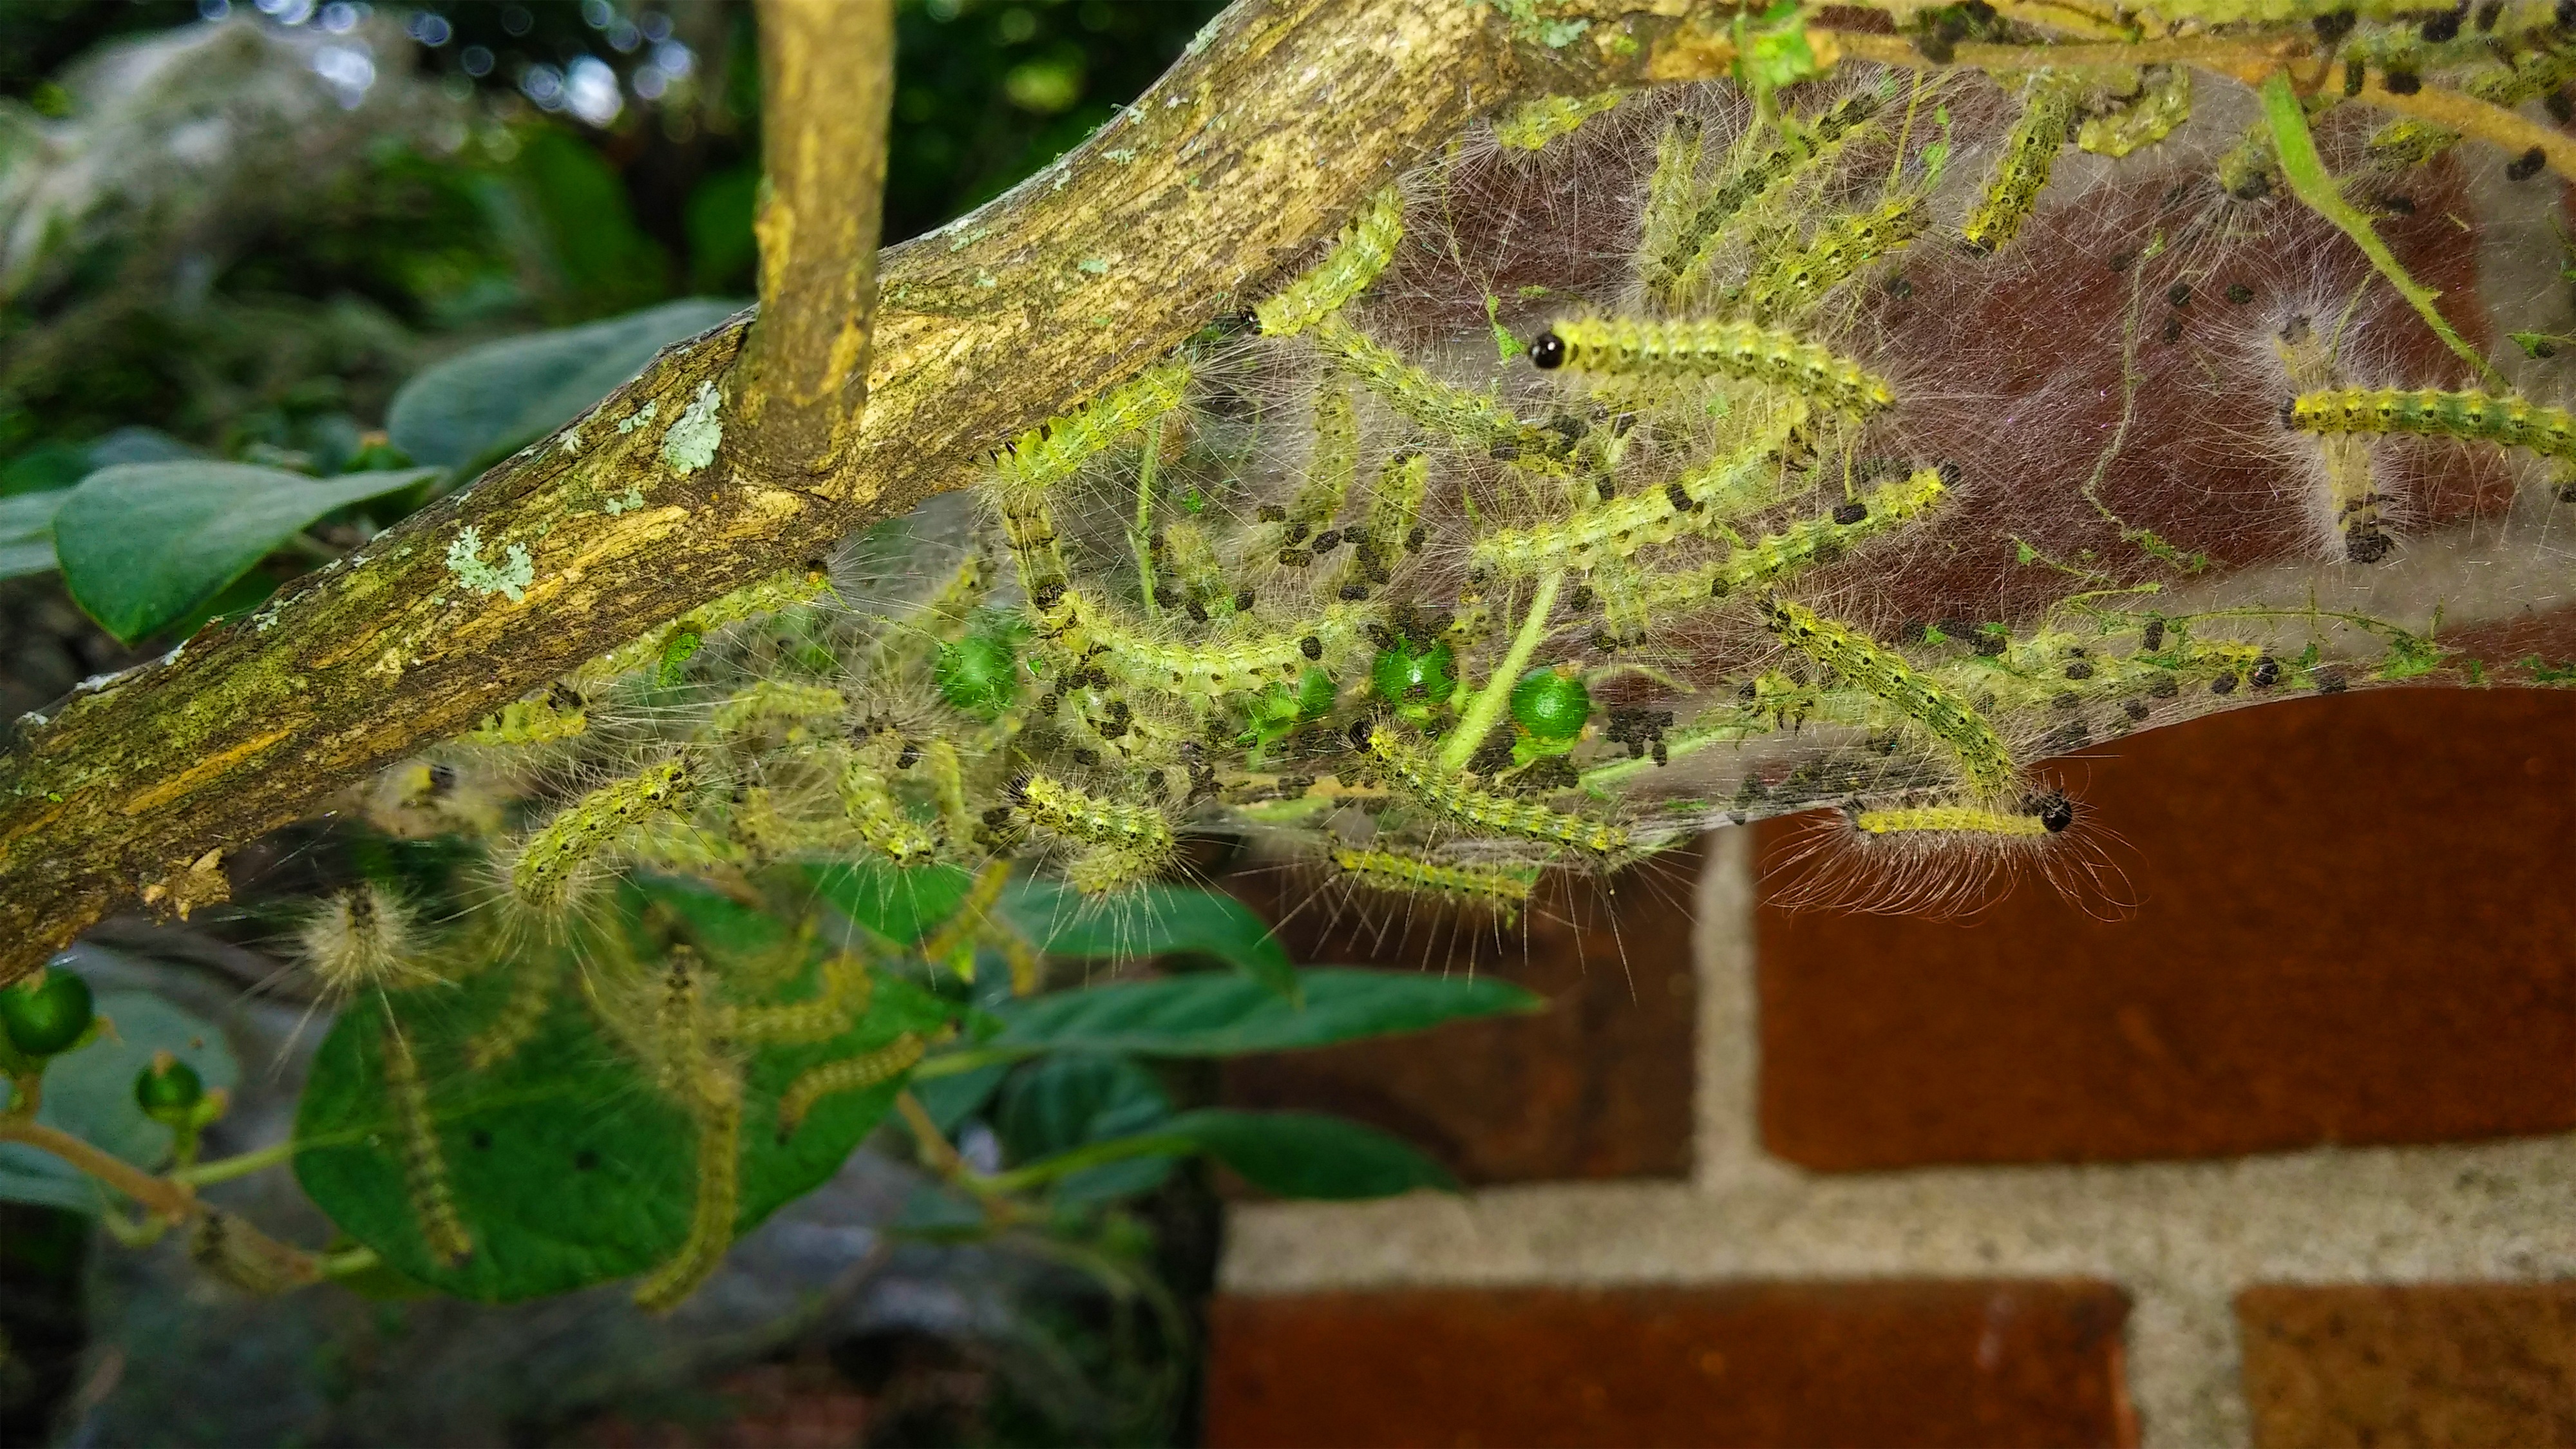
tree, nature, branch, plant, leaf, flower, animal, wildlife, foliage, web, green, jungle, insect, soil, bug, botany, moth, reptile, parasite, flora, fauna, lizard, tent, caterpillar, ecology, outdoors, entomology, worm, damage, nest, pest, silk, colony, larva, macro photography, larvae, cocoon, infestation, fall webworm, web worms, webbed nest, webworm nest, hyphantria cunea, arctiidae, metamorphism, scaled reptile